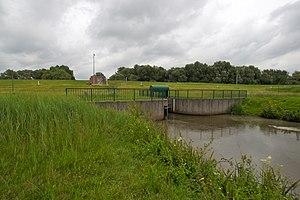
Hambourg (Wilhelmsburg), Allemagne: Déversoir de l'Elbe du Georgswerder Schleusengraben hors digue vers le ry à l'interieur de la digue